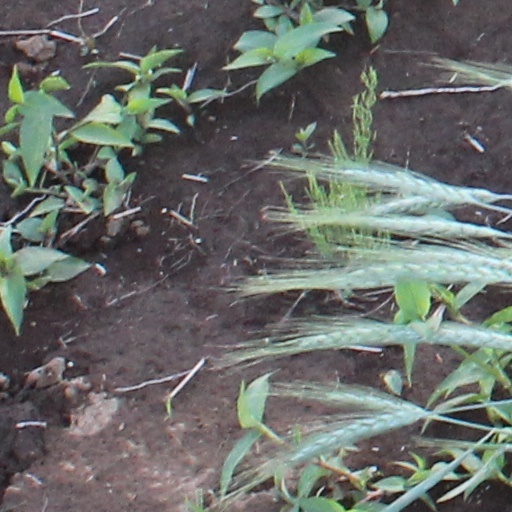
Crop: wheat